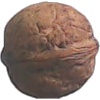
Label: Walnut 1